Zoubairou Garba

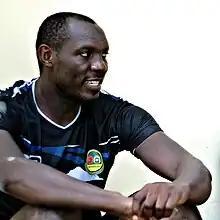
Zoubairou with TIRA-Persikabo in 2019

Mountala Zoubairou Garba Daniel (born 20 October 1986) is a Cameroonian former footballer who plays as a centre-back.